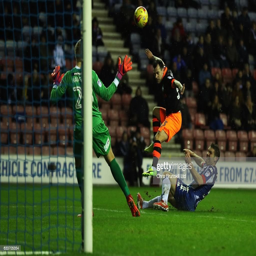
football player scores the opening goal during the match .